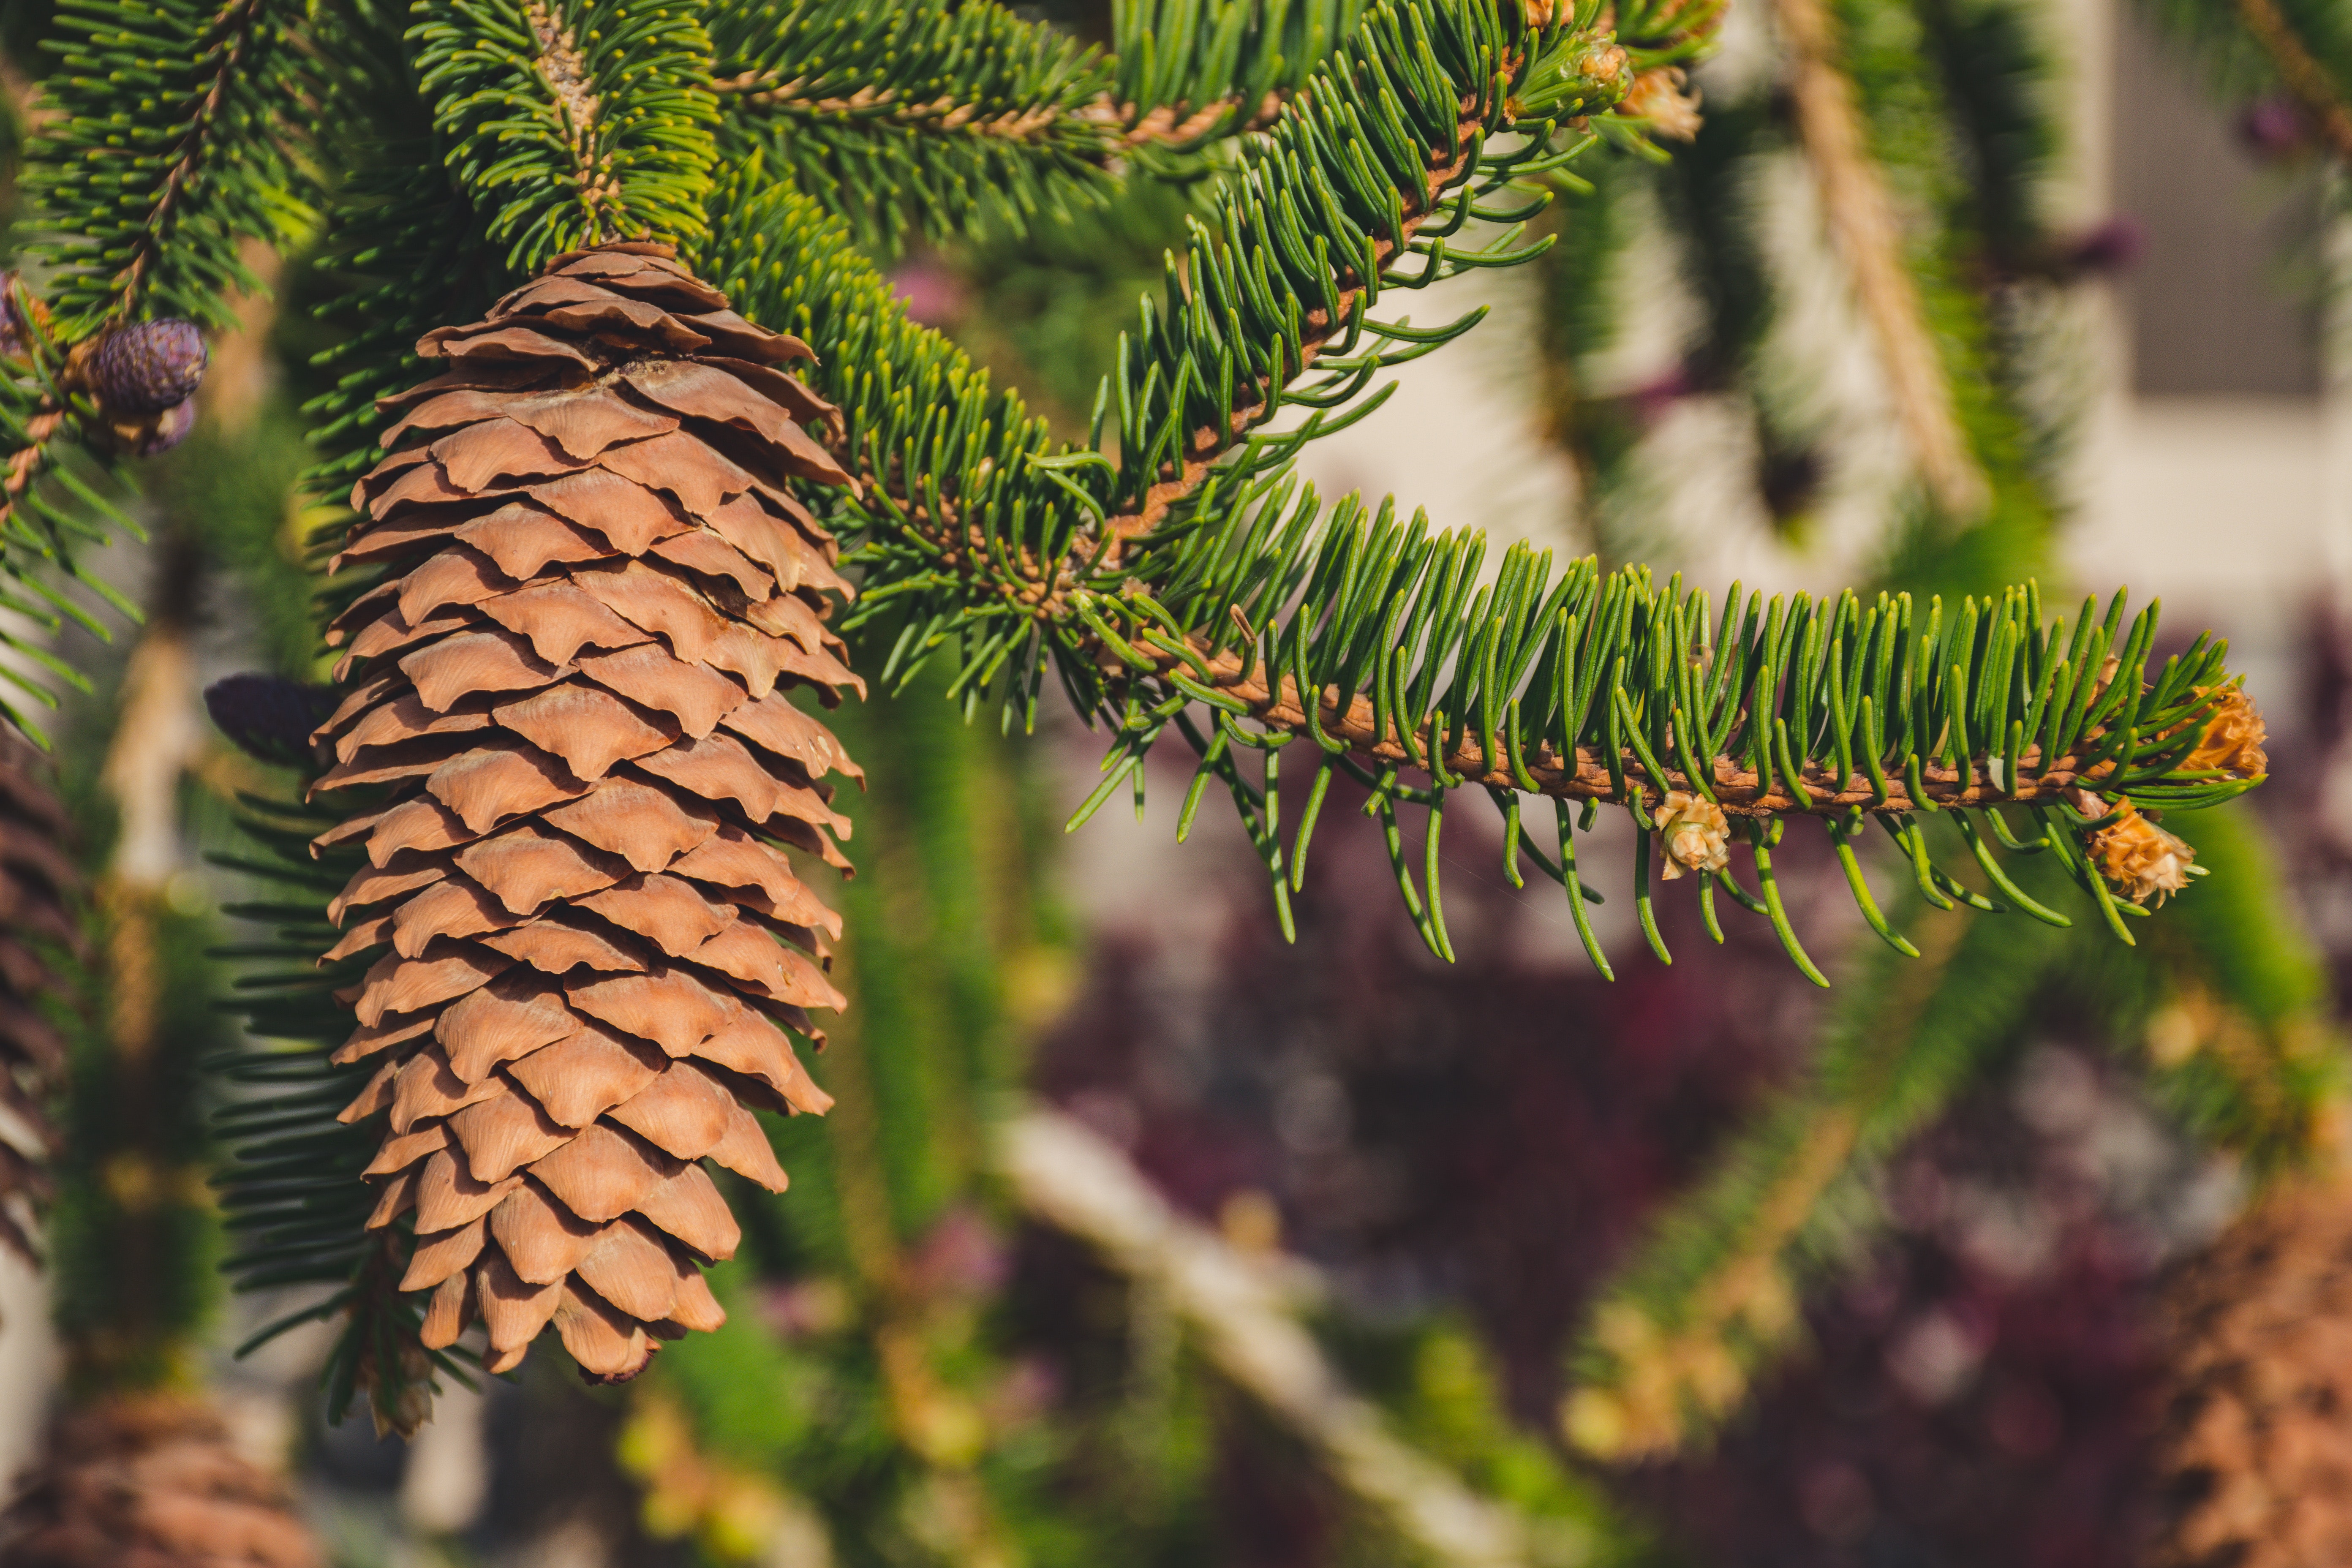
shortleaf black spruce, sugar pine, Columbian spruce, balsam fir, Yellow fir, Larix lyalliiSubalpine Larch, Jack pine, lodgepole pine, sitka spruce, oregon pine, red pine, Canadian fir, plant, shortstraw pine, tree, loblolly pine, silvertip fir, white pine, American larch, spruce, conifer cone, branch, Georgia pine, fir, pine, biome, pine family, hackmatack, conifer, Colorado spruce, woody plant, leaf, larch, evergreen, eastern hemlock, terrestrial plant, western yellow pine, flower, cypress family, vascular plant, pine nut, forest, American pitch pine, natural material, Gnetae, twig